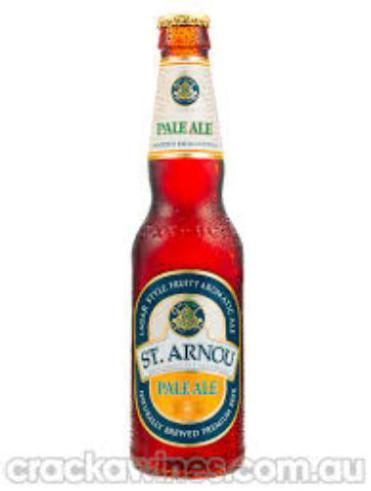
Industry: Food